The Church of Jesus Christ of Latter-day Saints in Iceland

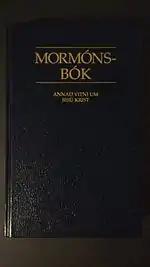
Icelandic language translation of the Book of Mormon

While many members of the church immigrated to Utah, between 1873 and 1914, 22 native Icelandic saints living in Utah were called on missions to Iceland. Missionaries sent in 1873 began preaching again in the Westman Islands, but faced strong opposition. These missionaries left the following year, but had organized a small branch there. Other pairs of missionaries continued to be sent to the islands, and in 1879 they began preaching on the mainland.